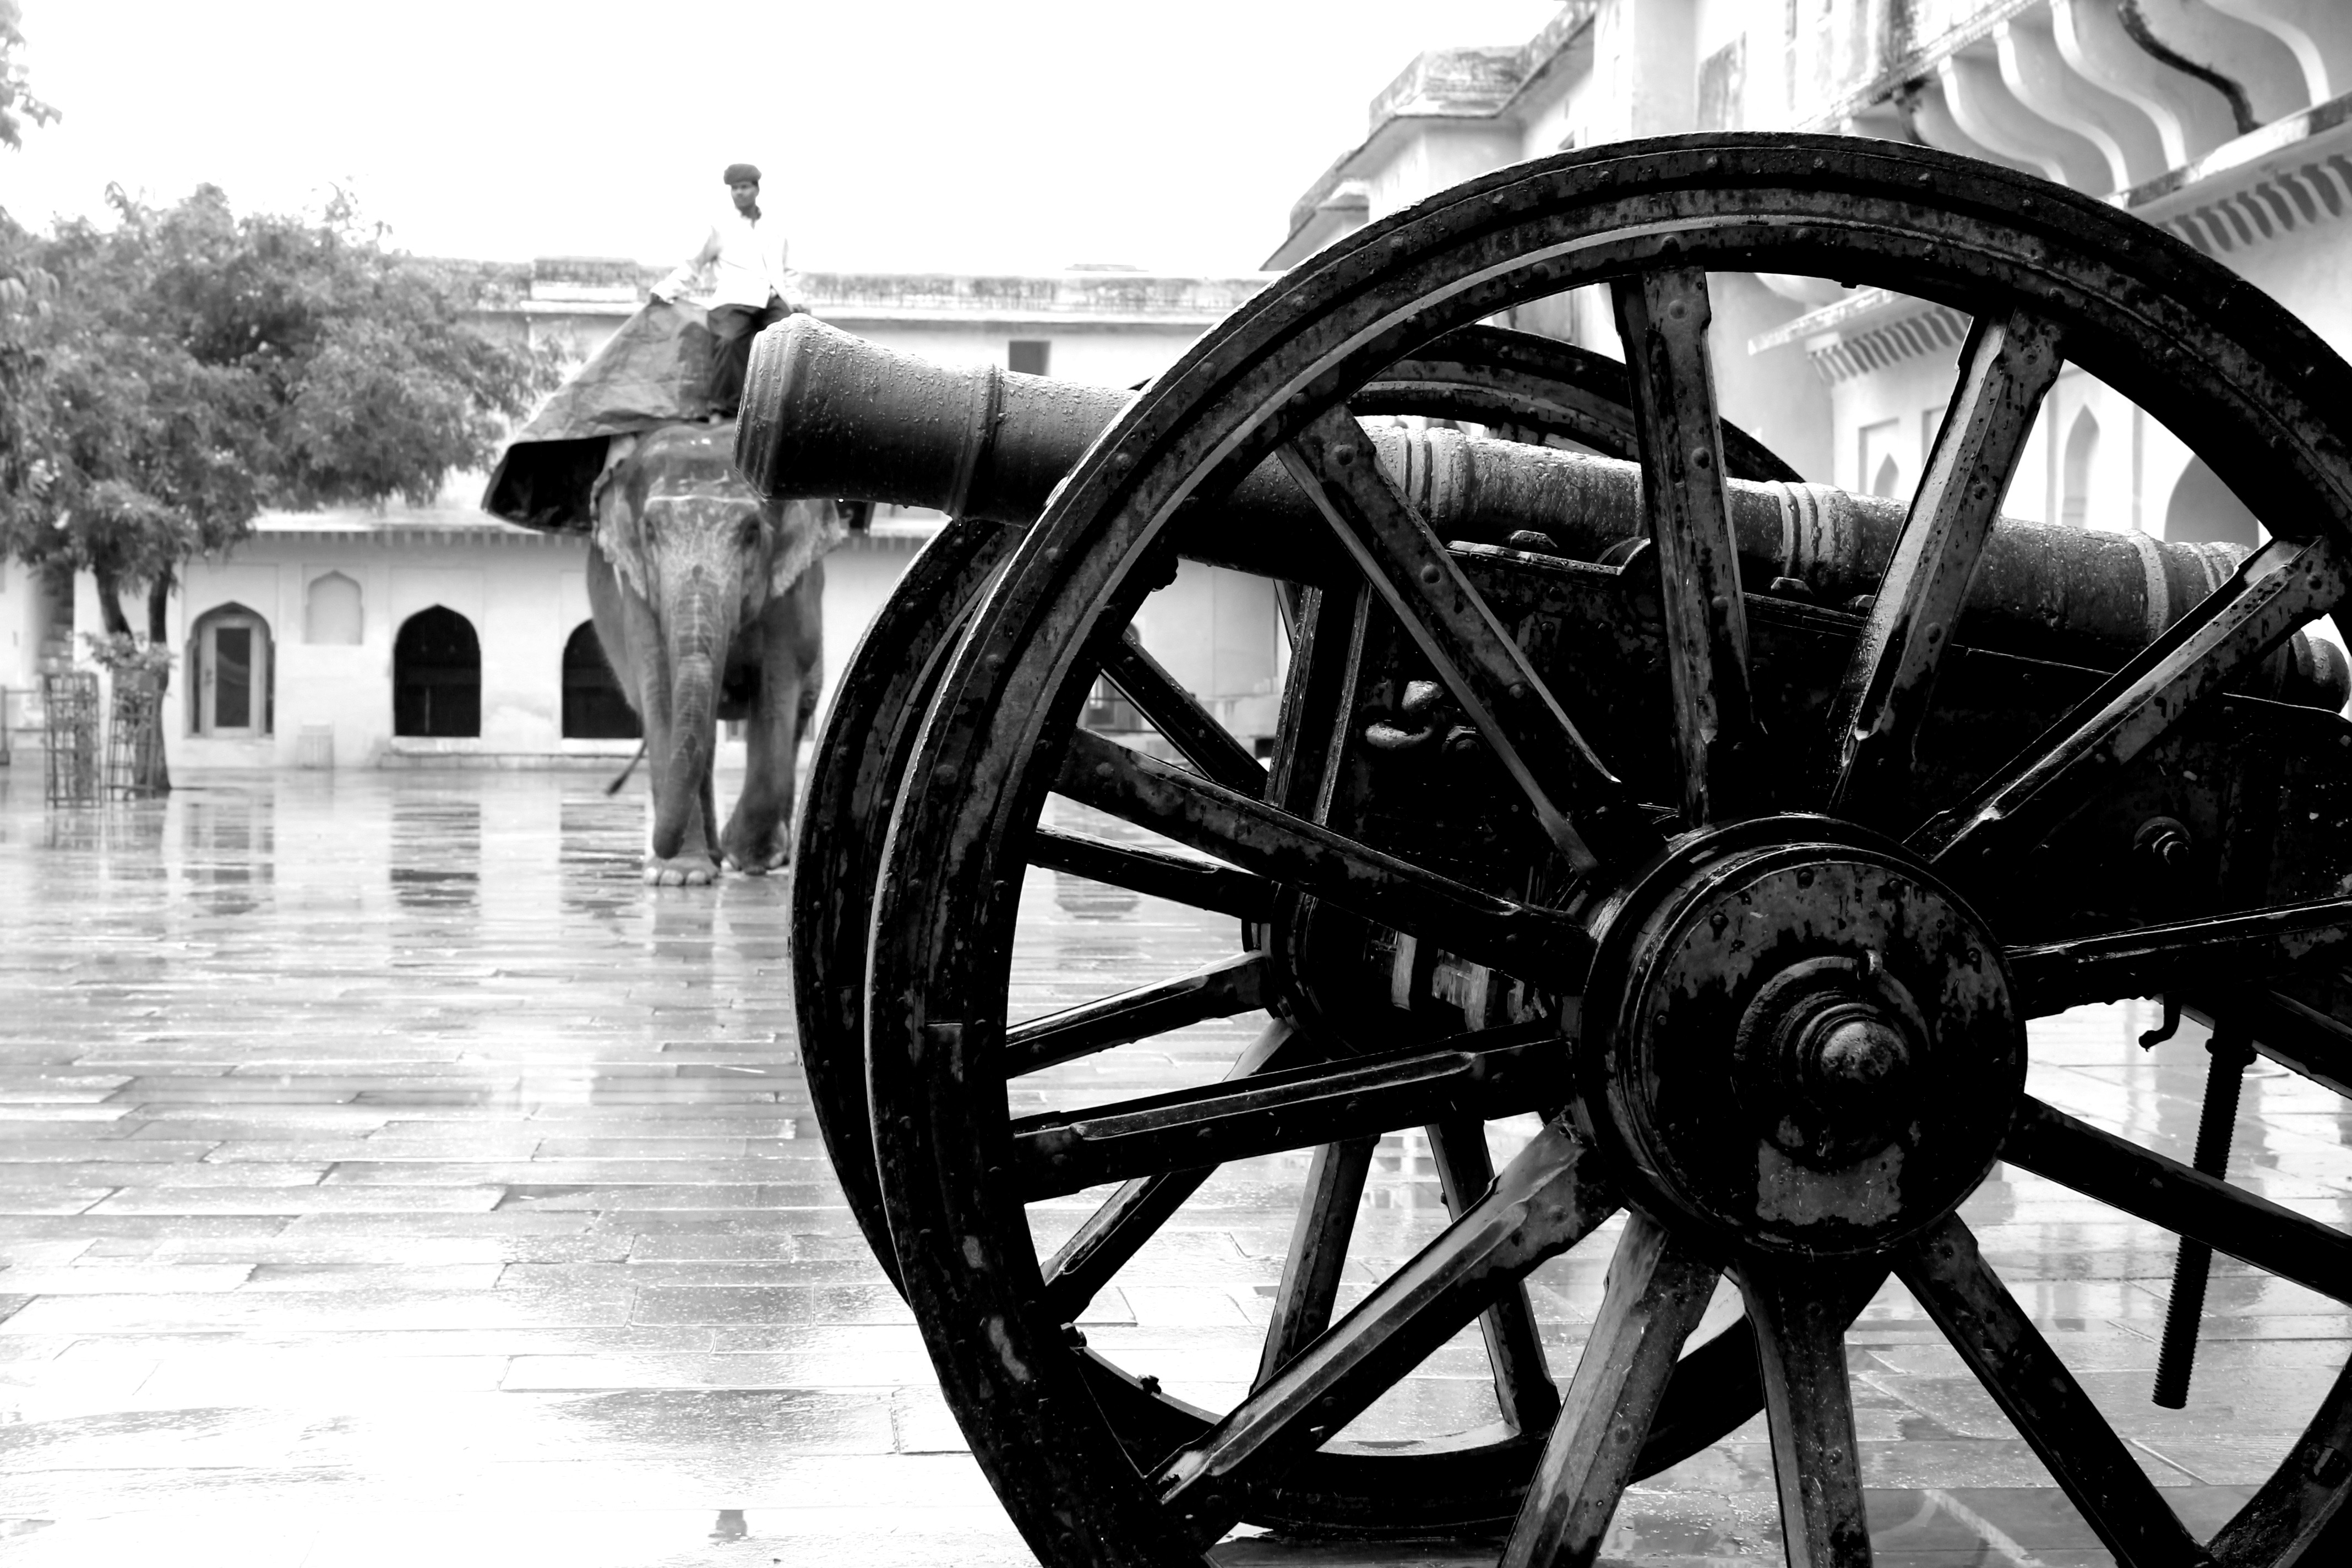
black and white, wheel, vehicle, black, monochrome, tire, rim, steam engine, cannon, auto part, monochrome photography, aircraft engine, automotive engine part